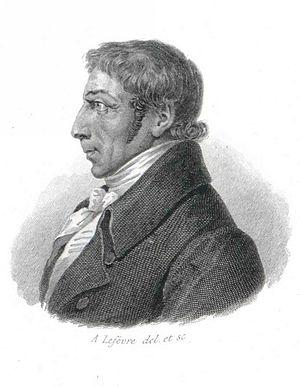
Albrecht Daniel Thaer, dit aussi Albert Thaer, né le 14 mai 1752 à Celle et mort le 26 octobre 1828 à Gut Möglin près de Wriezen, est considéré comme l'un des fondateurs de l'agronomie.